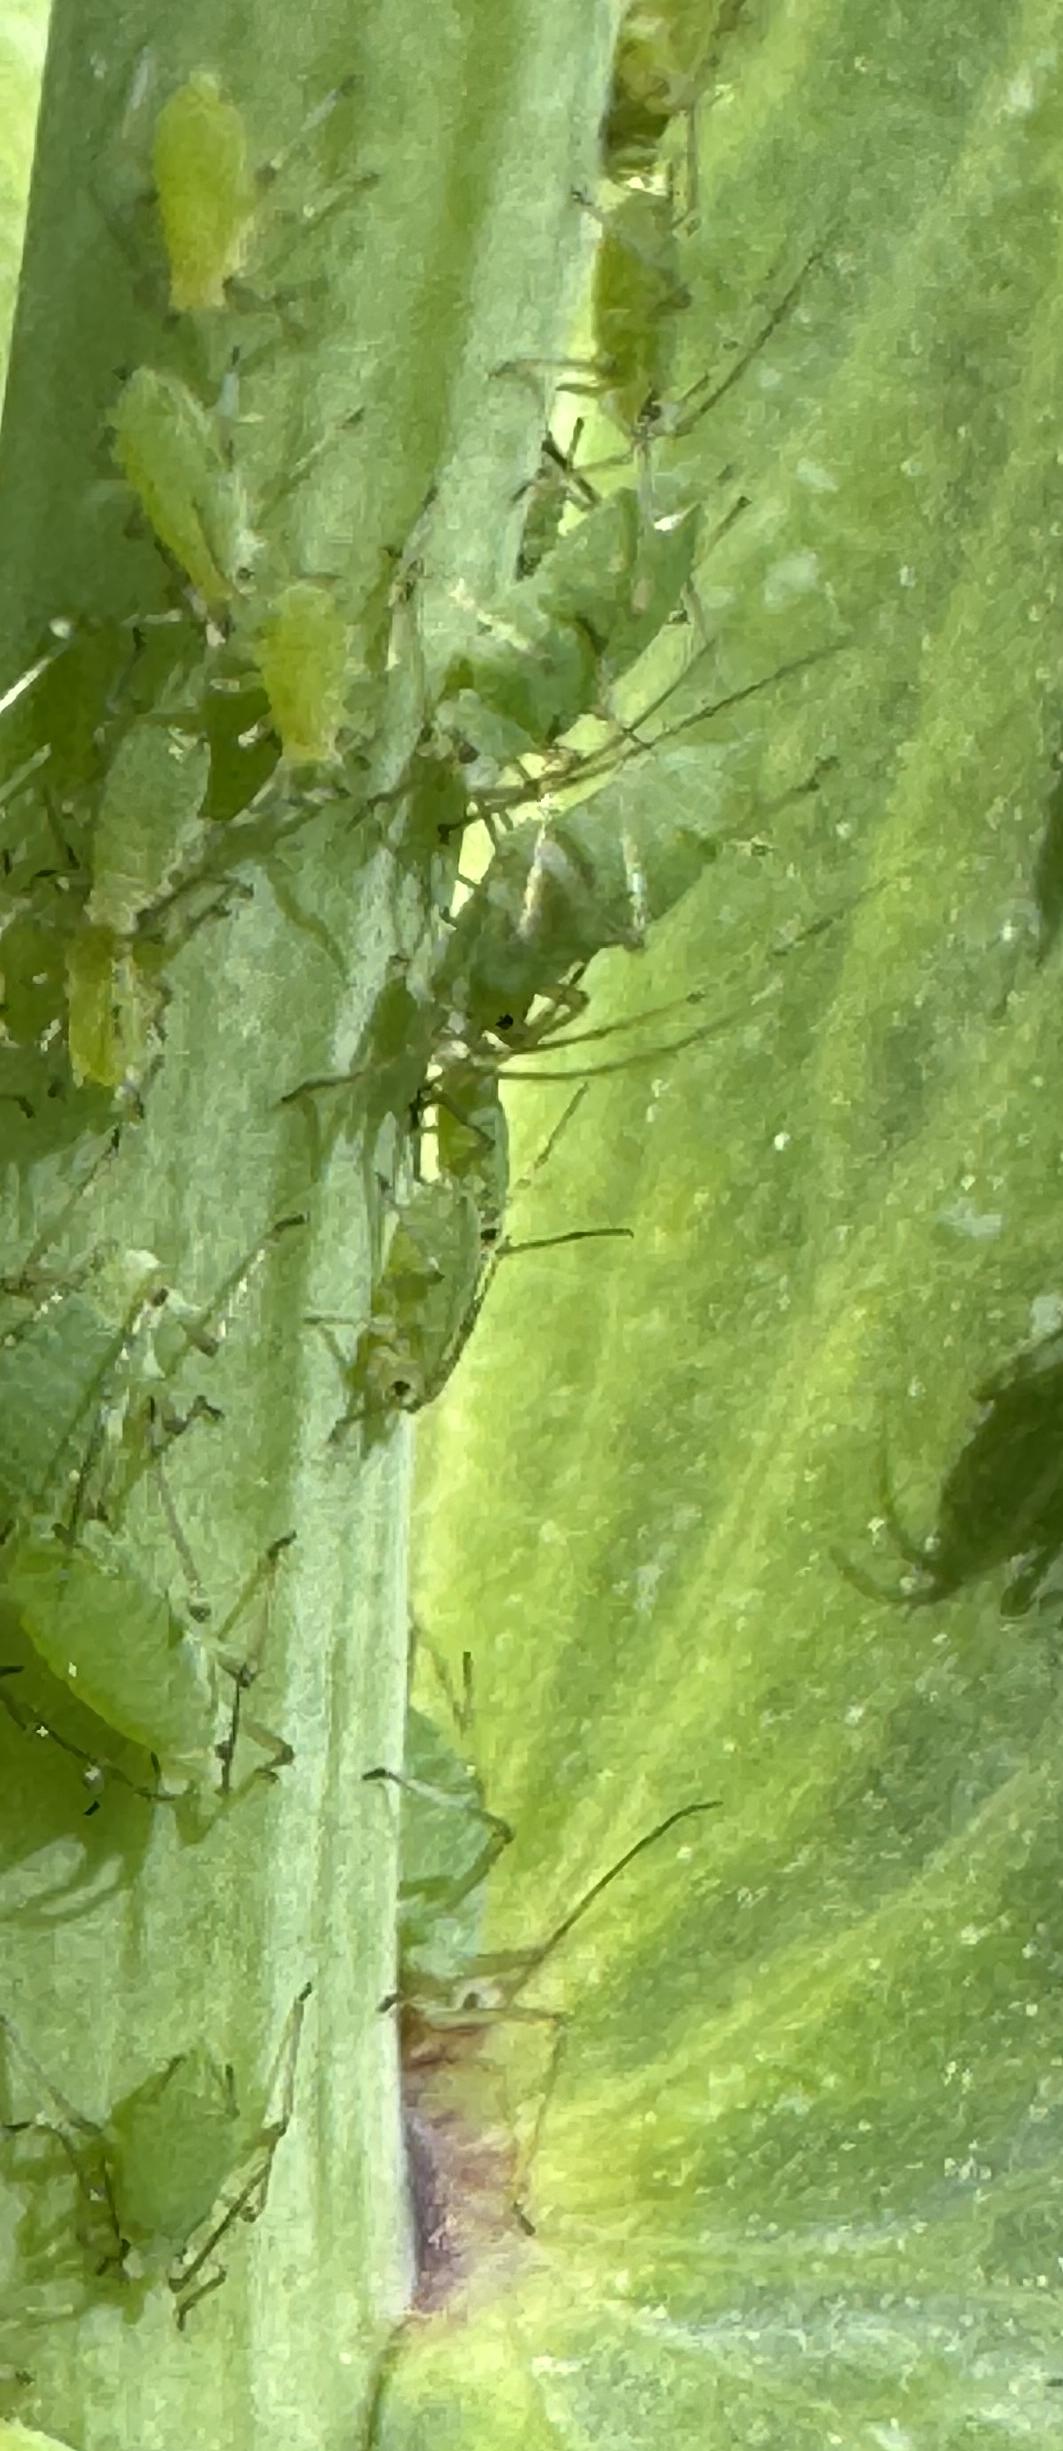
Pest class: pea_aphid